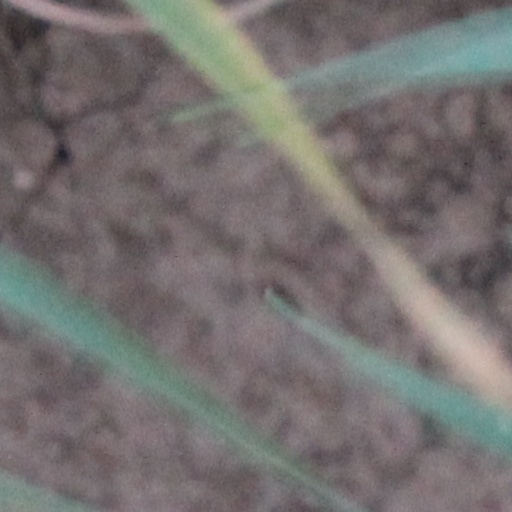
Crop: wheat